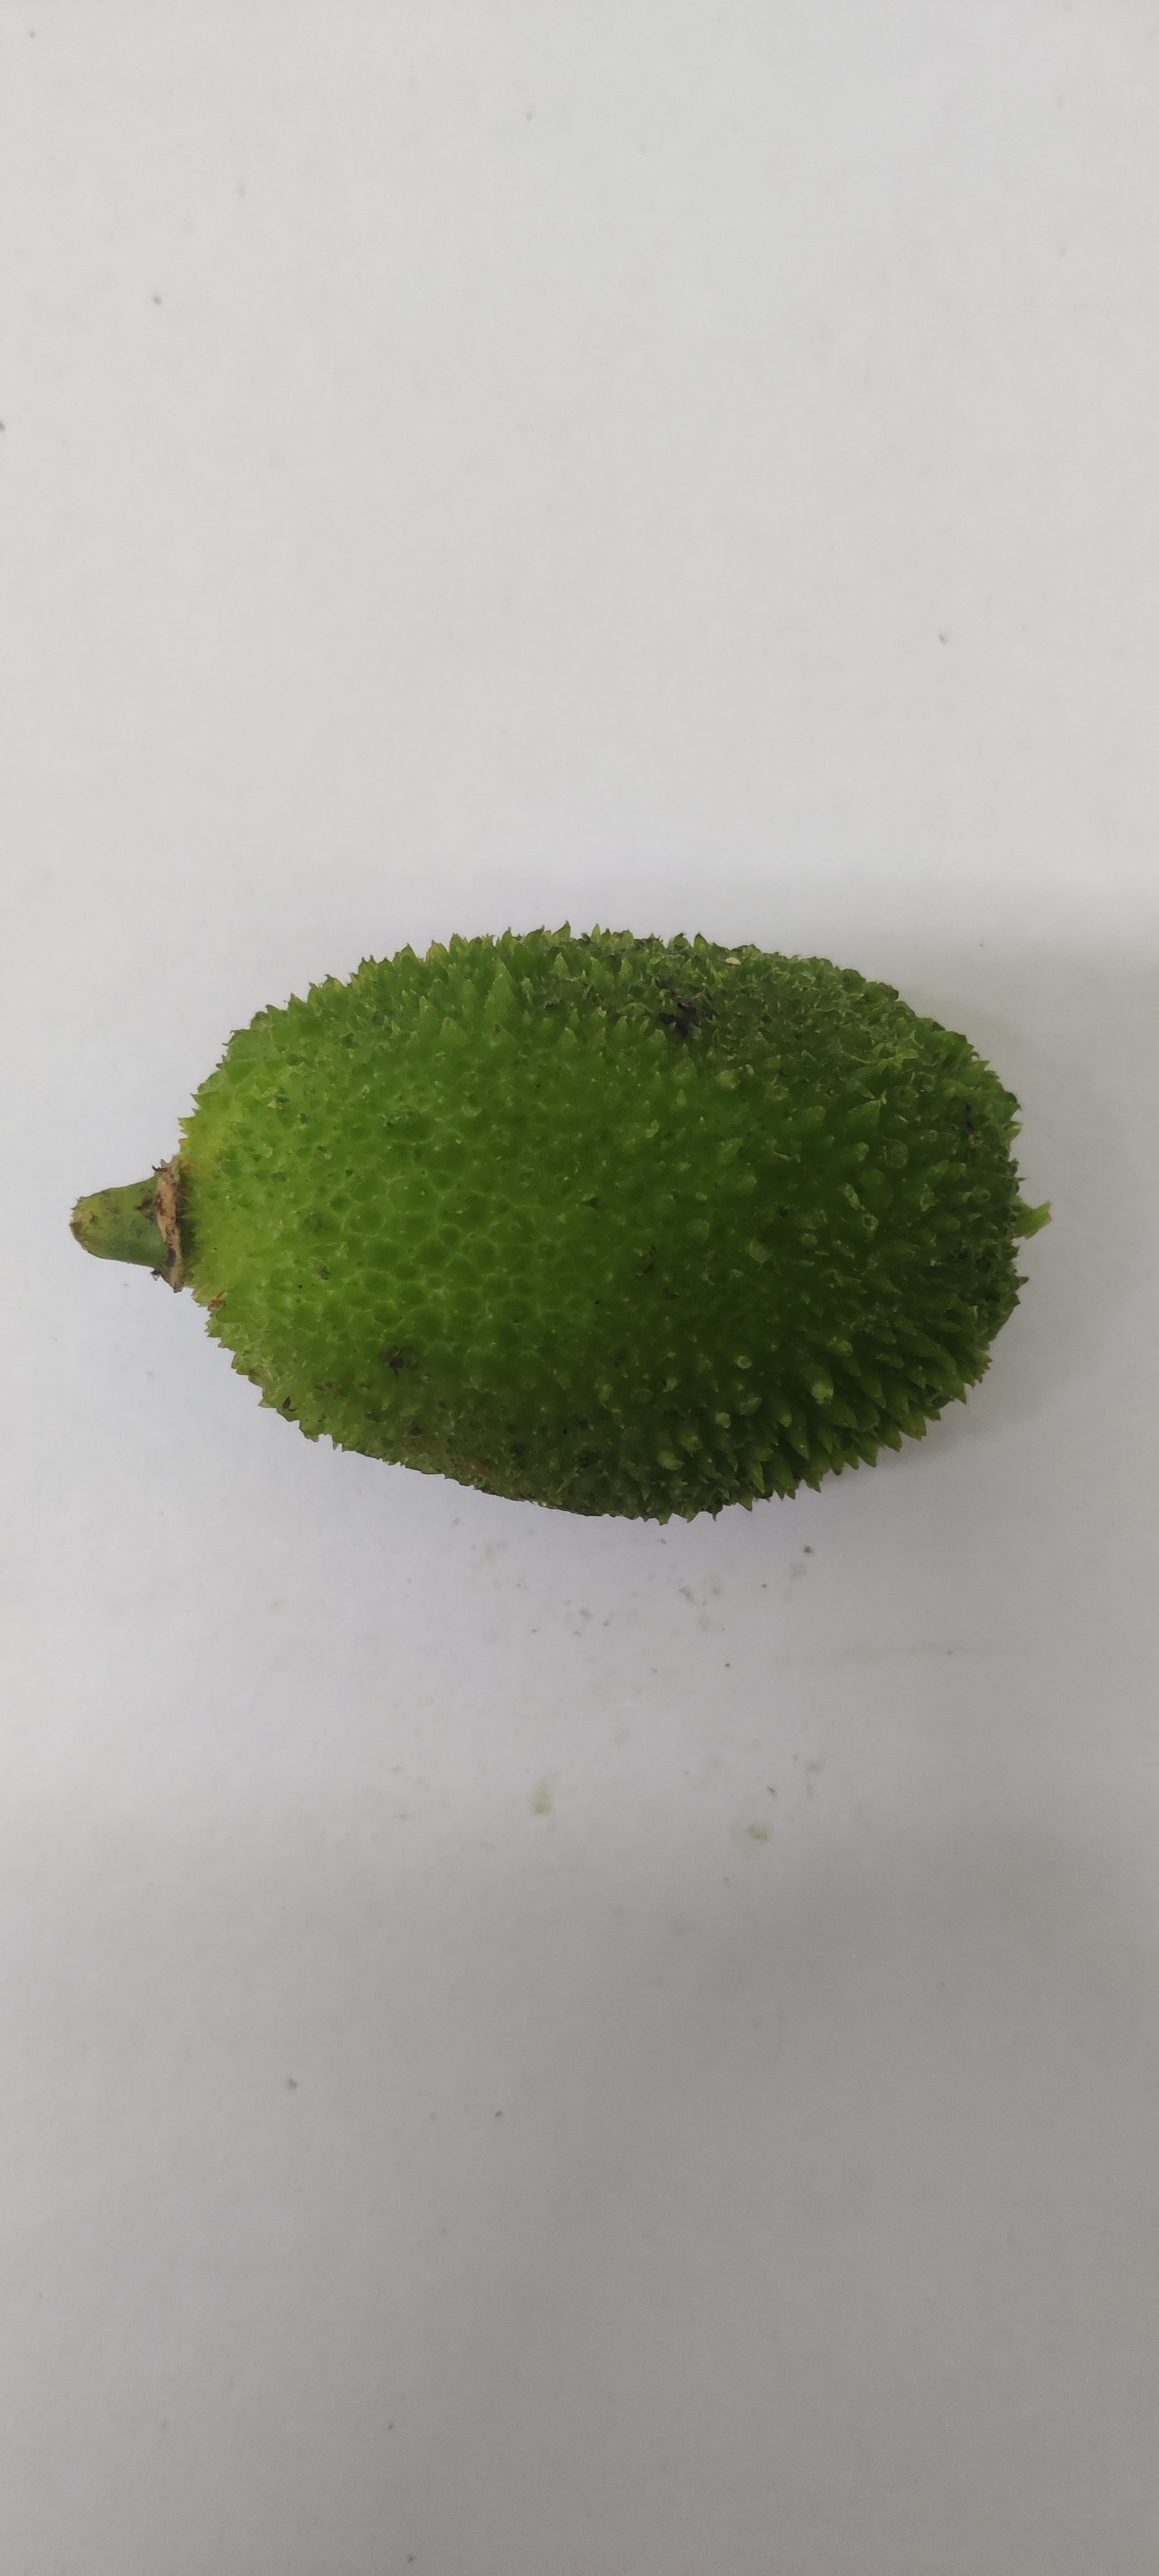
Crop: Spiny Gourd
Condition: Fresh